List of companies based in Hayward, California

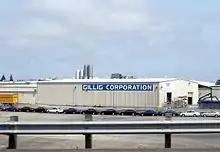
Gillig plant

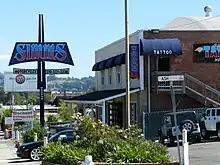
Simm's Custom Cycles

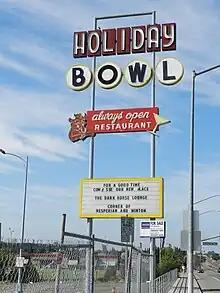
Holiday Bowl sign

According to the city's 2014 Comprehensive Annual Financial Report, the top employers in the city, representing 6.5% of total city employment, were: